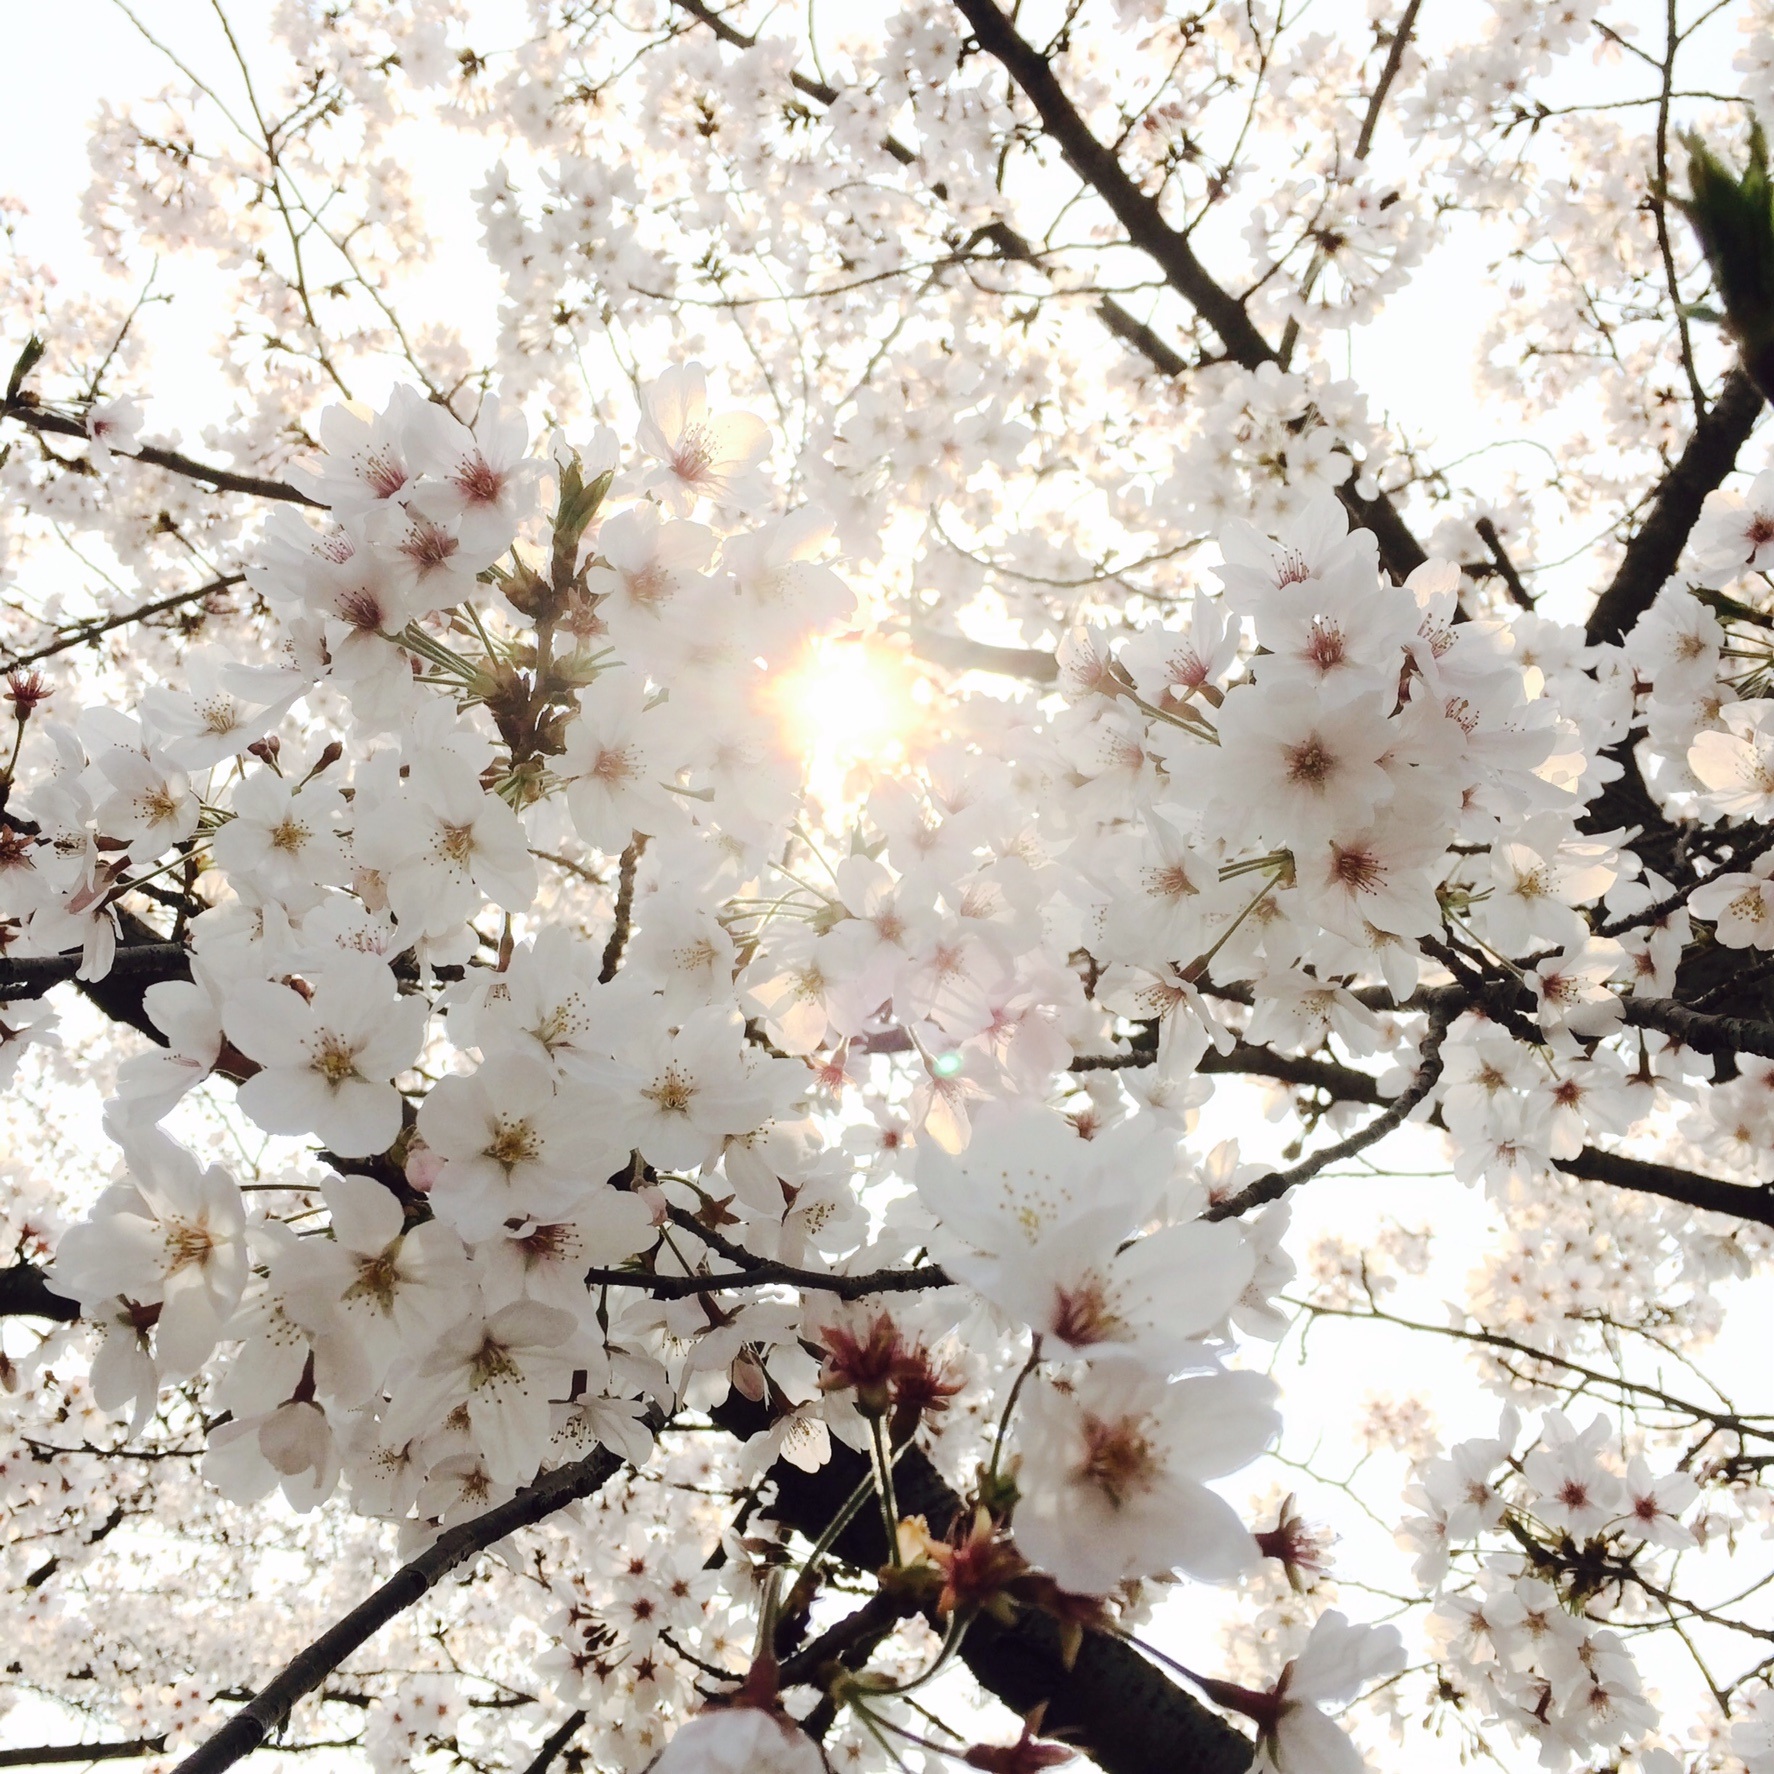
branch, blossom, plant, flower, spring, produce, cherry blossom